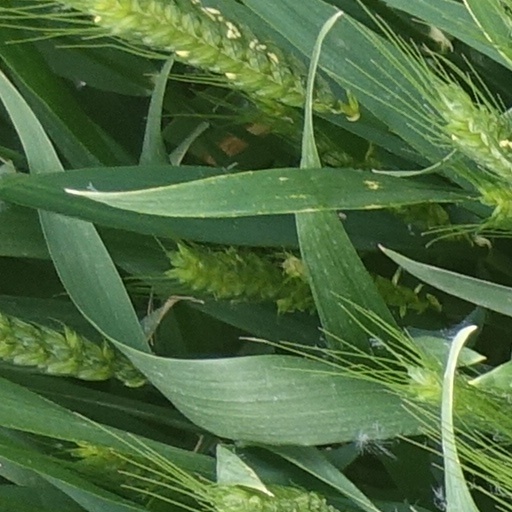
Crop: wheat